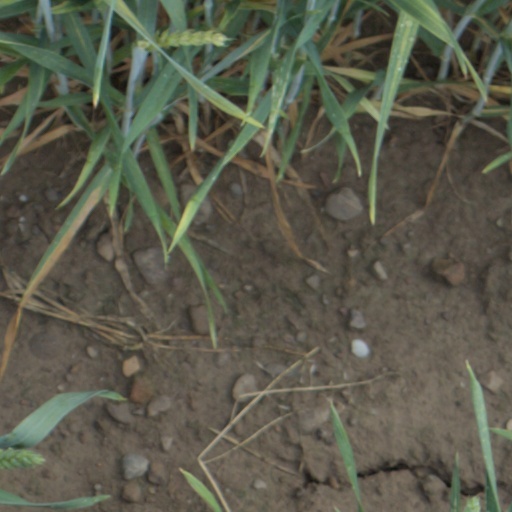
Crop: wheat